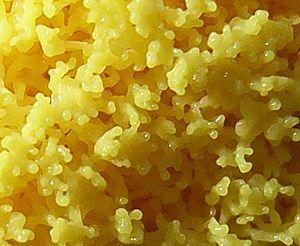
Fuligo septica, la Fleur de tan, est une espèce de myxomycètes unicellulaire, de couleur jaune orangé, assez fréquente dans les sous-bois humides. Son nom lui vient du terme celtique tan, désignant le chêne, sur le tronc duquel elle se développe fréquemment. En référence à sa morphologie, elle est également nommée « vomi de chien ». Cet organisme a une distribution mondiale.